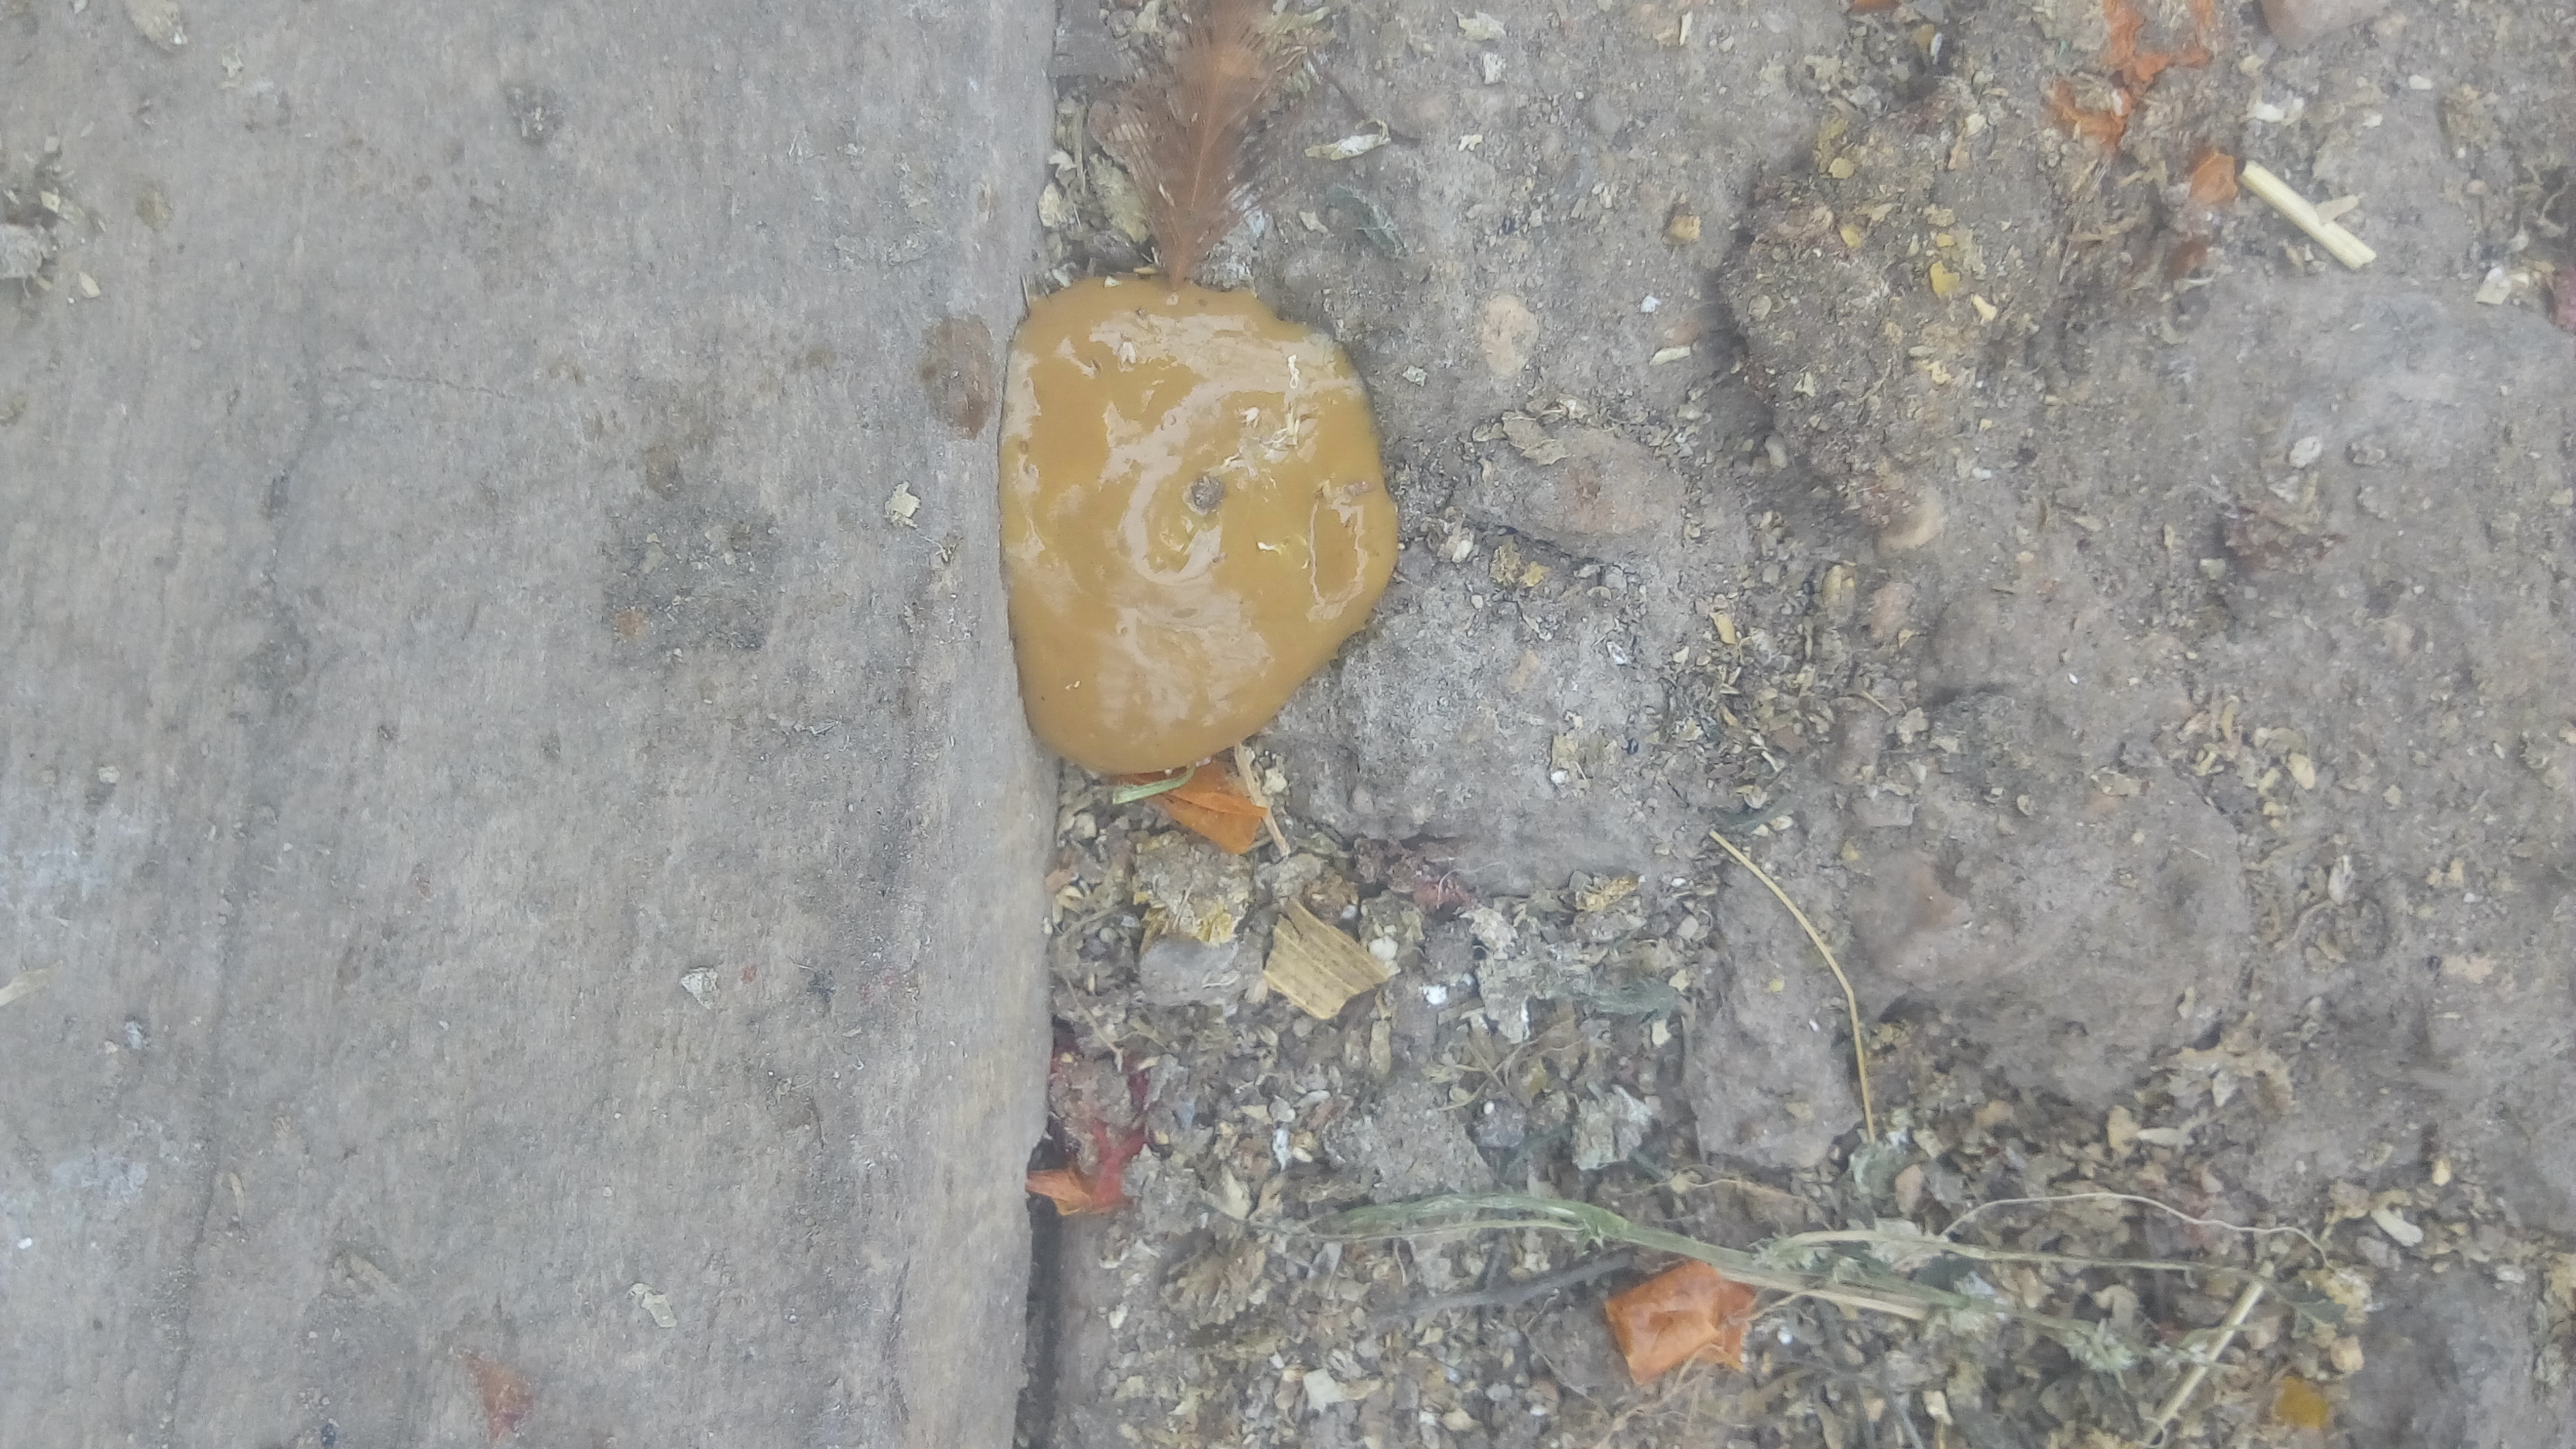
PCR-confirmed diagnosis: Coccidiosis